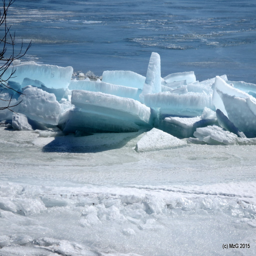
ice and snow by the side of the road on a very cold spring day .